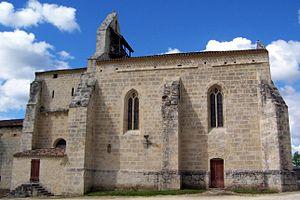
Église Saint-Hilaire de Rimons (Gironde, France)
Rimons est une commune du Sud-Ouest de la France, située dans le département de la Gironde.
L'église Saint-Hilaire est une église catholique située sur la commune de Rimons, dans le département de la Gironde, en France.
Cet article recense les monuments historiques de l'arrondissement de Langon, dans le département de la Gironde, en France.